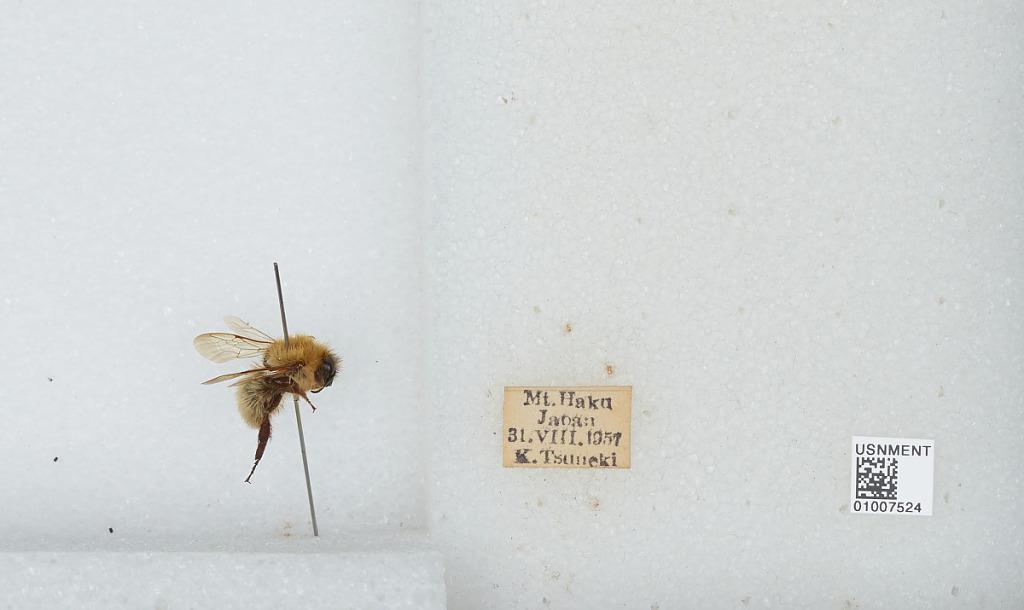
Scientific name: Bombus (Diversobombus) diversus Smith
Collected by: K. Tsuneki
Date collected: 1957-8-31
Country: Japan